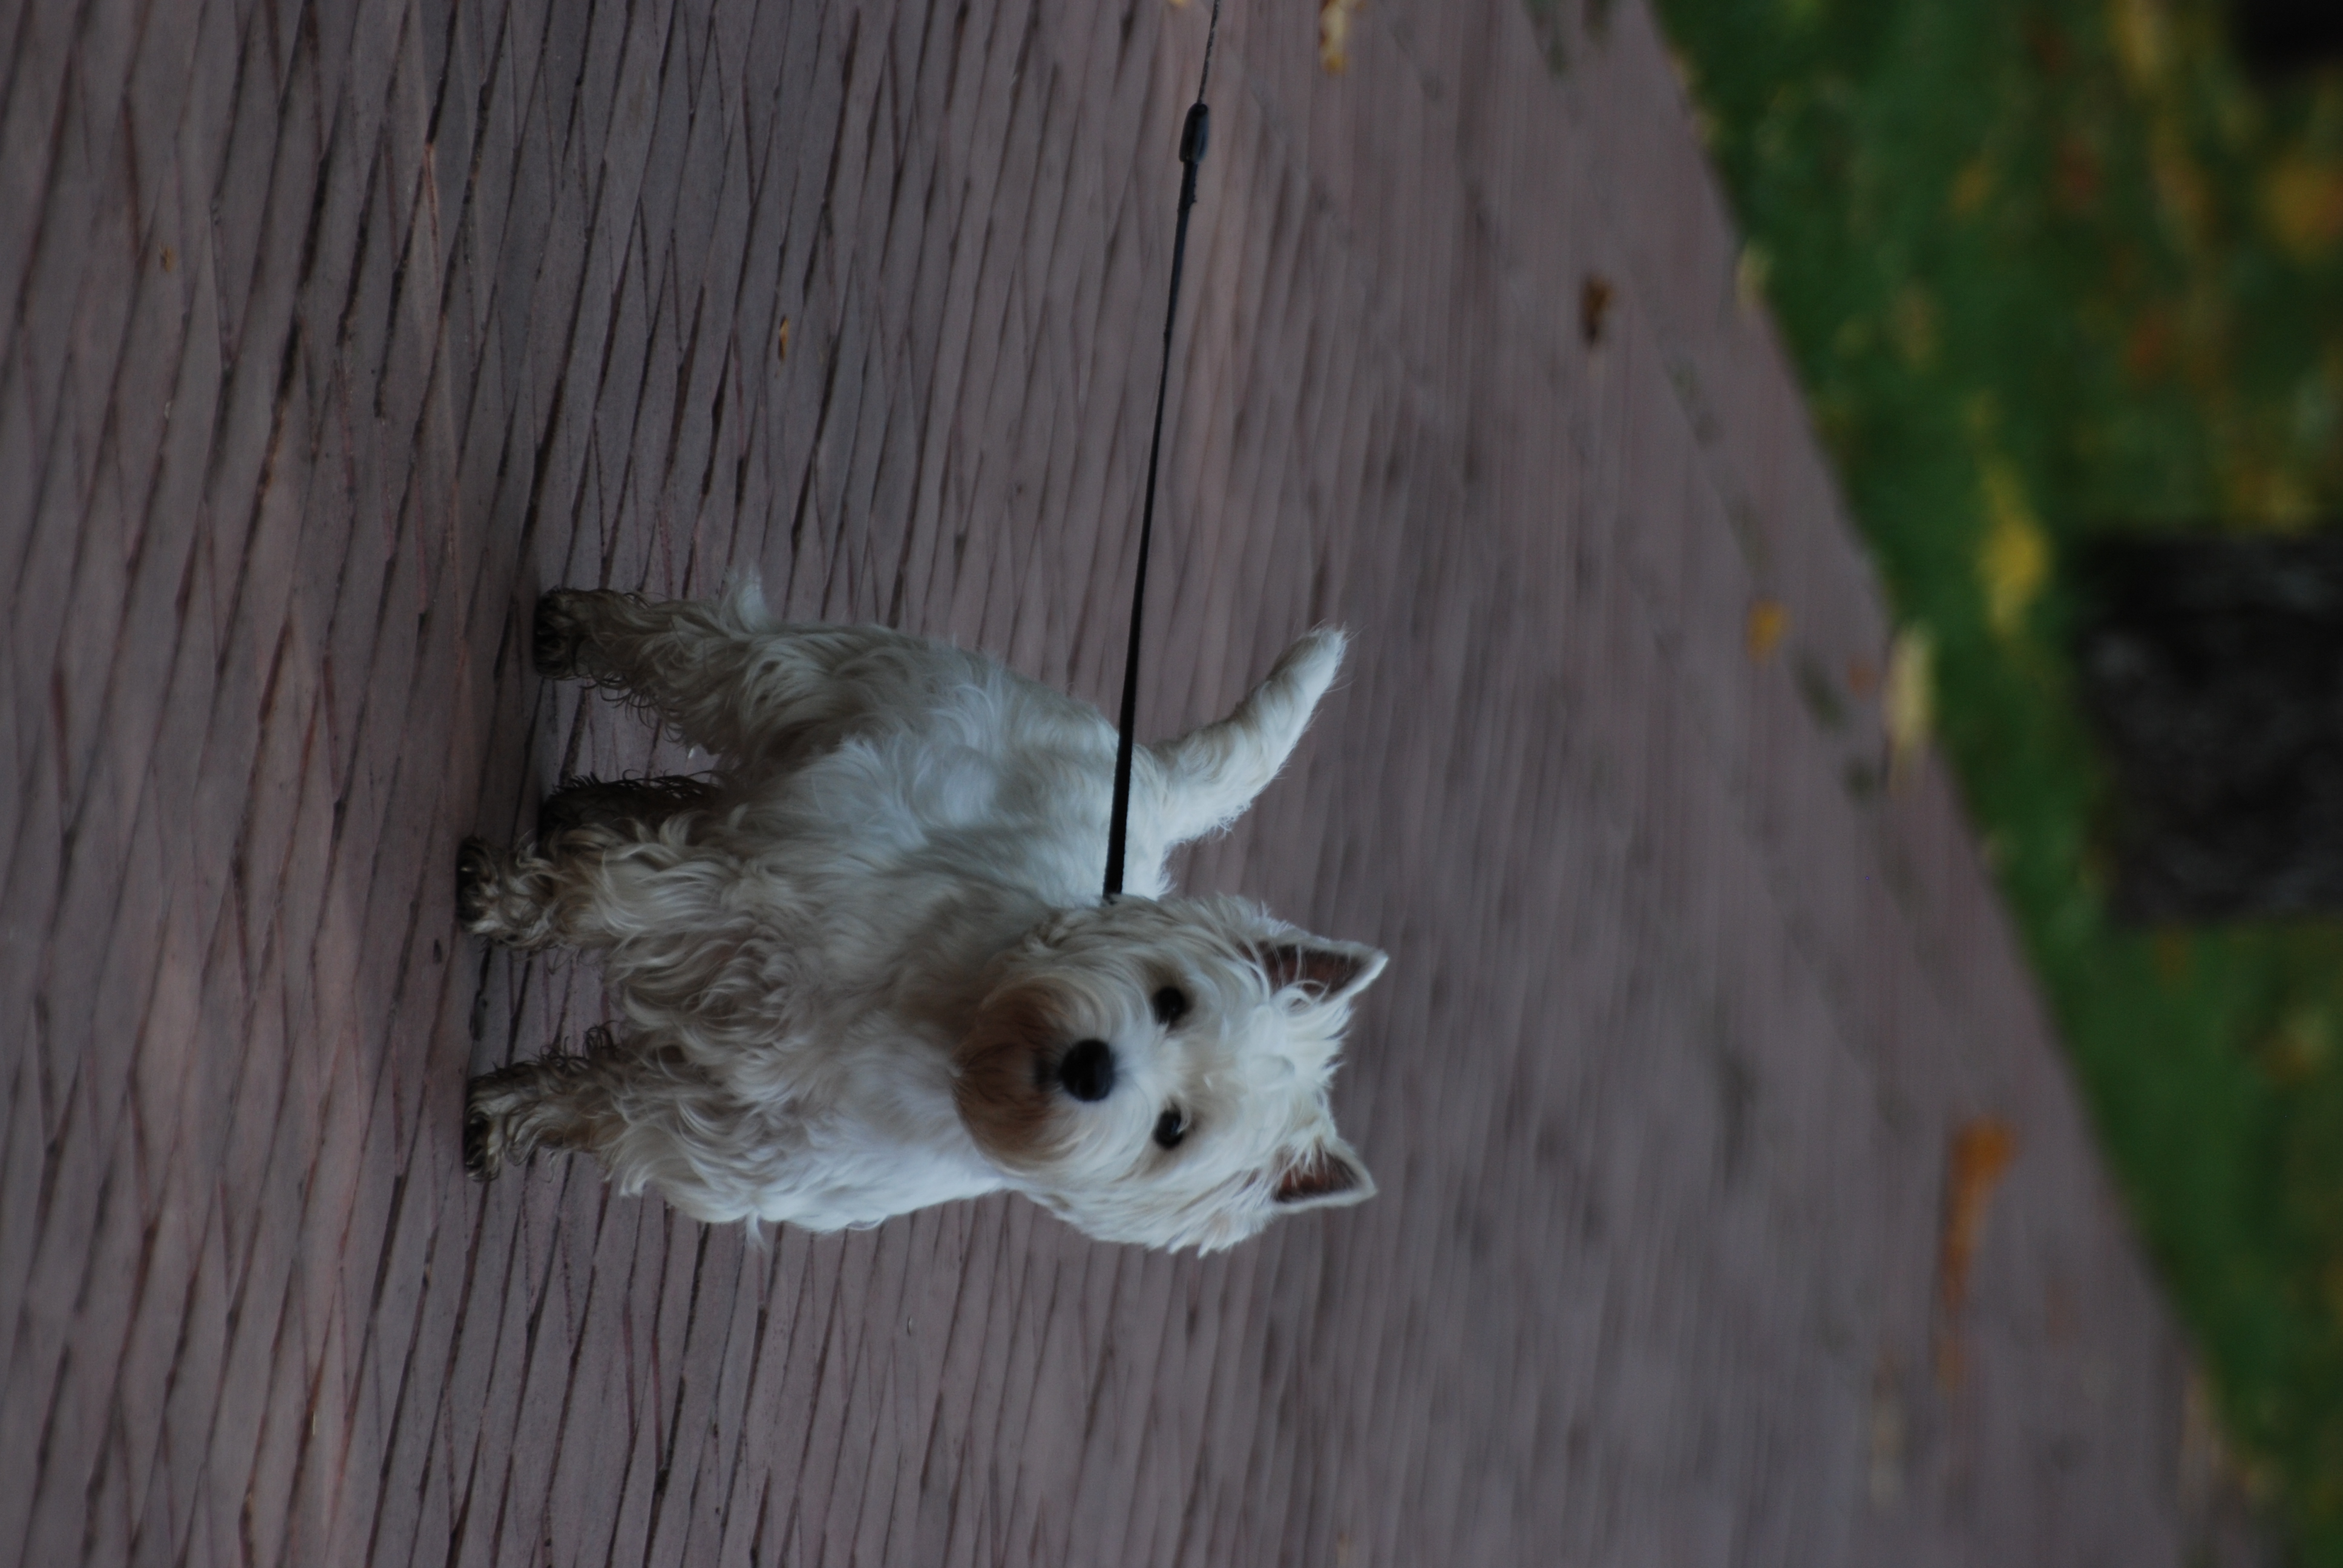
nature, dog, pet, mammal, nikon, pets, dogs, cool image, animals, vertebrate, d80, dog breed, terrier, nikond80, straydogs, streetdogs, cairn terrier, dog like mammal, west highland white terrier, glen of imaal terrier, scottish terrier